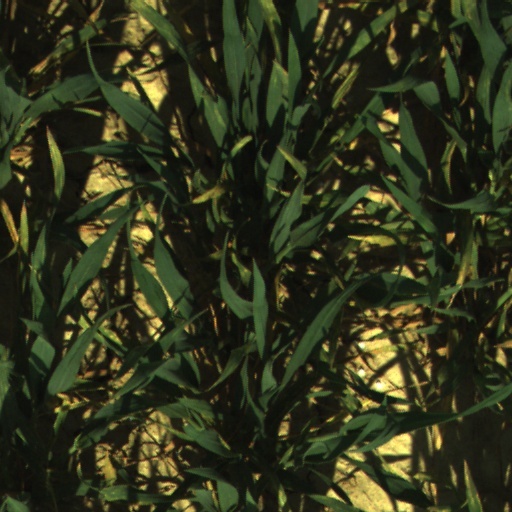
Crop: wheat